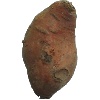
Label: Potato Sweet 1